Battle of Mars-la-Tour

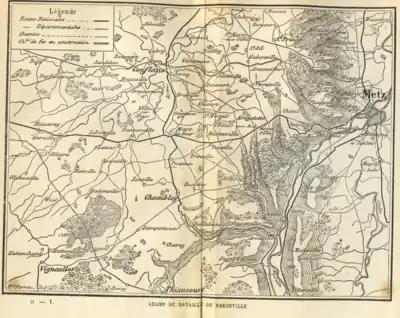
Map of the area of operations (in French).

Meanwhile, Prince Friedrich Karl on 14 August ordered his III and XII Corps to cross the Moselle on 15 August and advance to the Seille, while his four other corps followed behind them. At 1100 15 August, Moltke sent a telegram to Friedrich Karl, informing him that the French were probably retreating without delay from Metz to Verdun. Friedrich Karl ordered III Corps under General Constantin von Alvensleben to cross the Moselle. The divisions of the corps marched off at 1700, the men not having had time to eat. The 5th Infantry Division crossed the bridge at Novéant, which the French had failed to blow up. The 6th Infantry Division erected a light pontoon bridge at Champey, sending its artillery and supply trains to cross at Pont-à-Mousson. The divisions reached their positions near midnight, sleeping only for a short while.